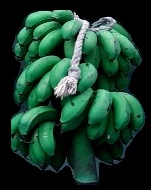
Variety: rasbale
Grade: grade2